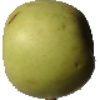
Label: Apple Golden 3